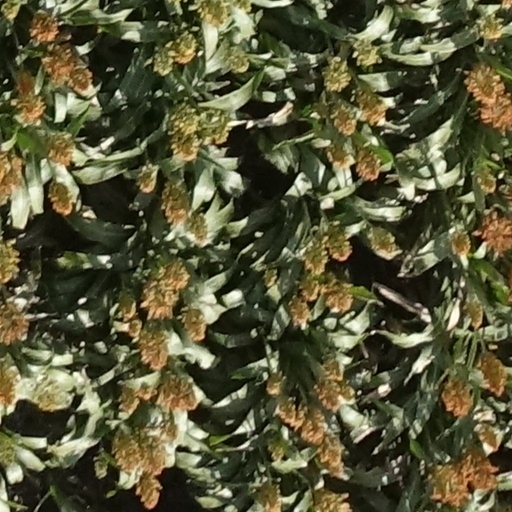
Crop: sorghum